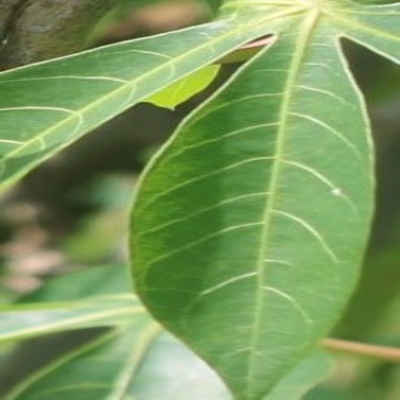
Crop: Cassava
Condition: bacterial blight